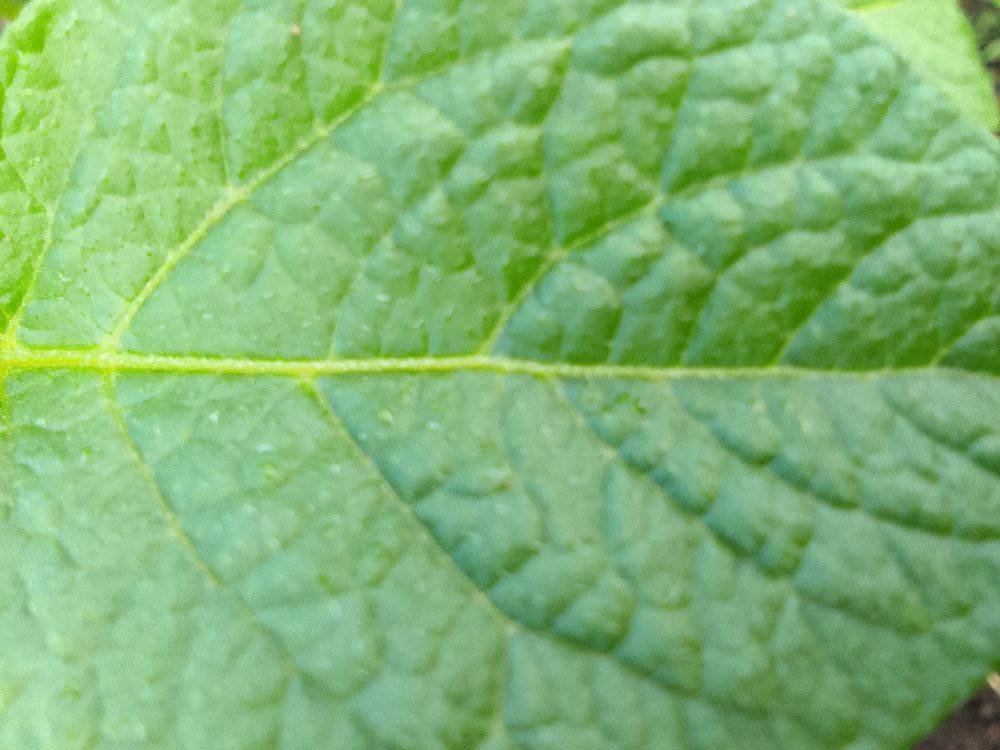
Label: Healthy